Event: Ecuador Earthquake
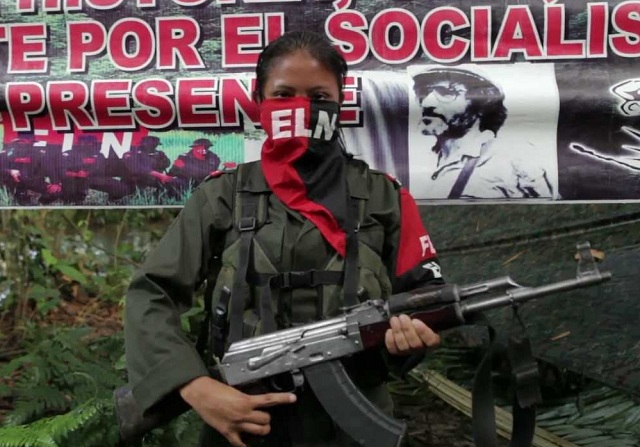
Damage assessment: no_damage